Astrogeology Research Program

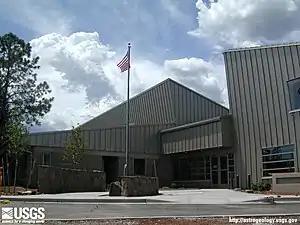
The USGS Shoemaker Building, located on the campus of the Flagstaff Science Center, is the home of the Astrogeology Science Center

The Astrogeology Science Center is the entity within the United States Geological Survey concerned with the study of planetary geology and planetary cartography. It is housed in the Shoemaker Building in Flagstaff, Arizona. The Center was established in 1963 by Eugene Merle Shoemaker to provide lunar geologic mapping and to assist in training astronauts destined for the Moon as part of the Apollo program.